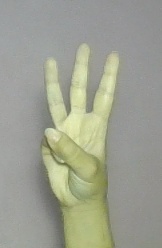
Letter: thaa